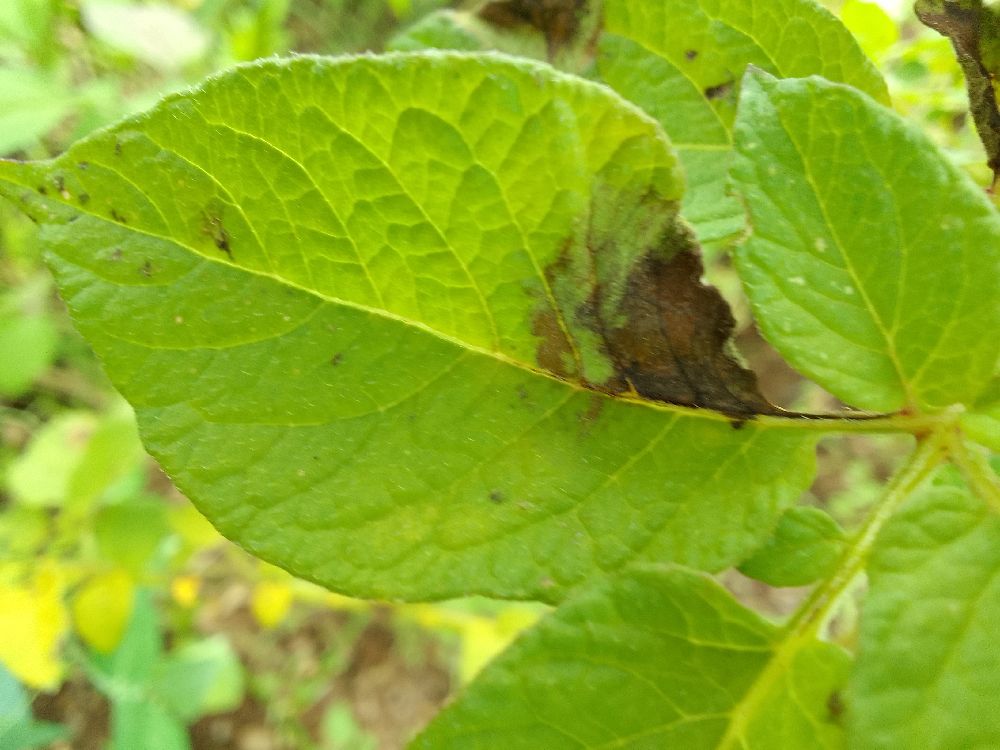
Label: Late blight